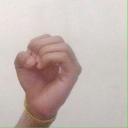
अक्षर: ऊ